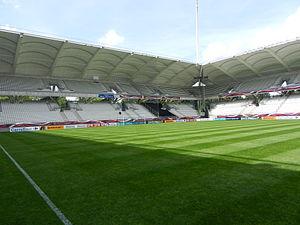
Avant match France-Norvège féminin
La culture dans la Marne désigne tous les aspects d'ordre culturel présents dans ce département français.
Le stade Auguste-Delaune est le stade de football de la ville de Reims. Il accueille les matchs à domicile du Stade de Reims. Ce stade est composé 4 tribunes : la tribune Albert-Batteux, la tribune latérale Francis-Méano, la tribune officielle Henri-Gemain et la tribune Robert Jonquet.
Le championnat de France de football, appelé Ligue 1 est le championnat professionnel de football de plus haut niveau de la Fédération française de football.